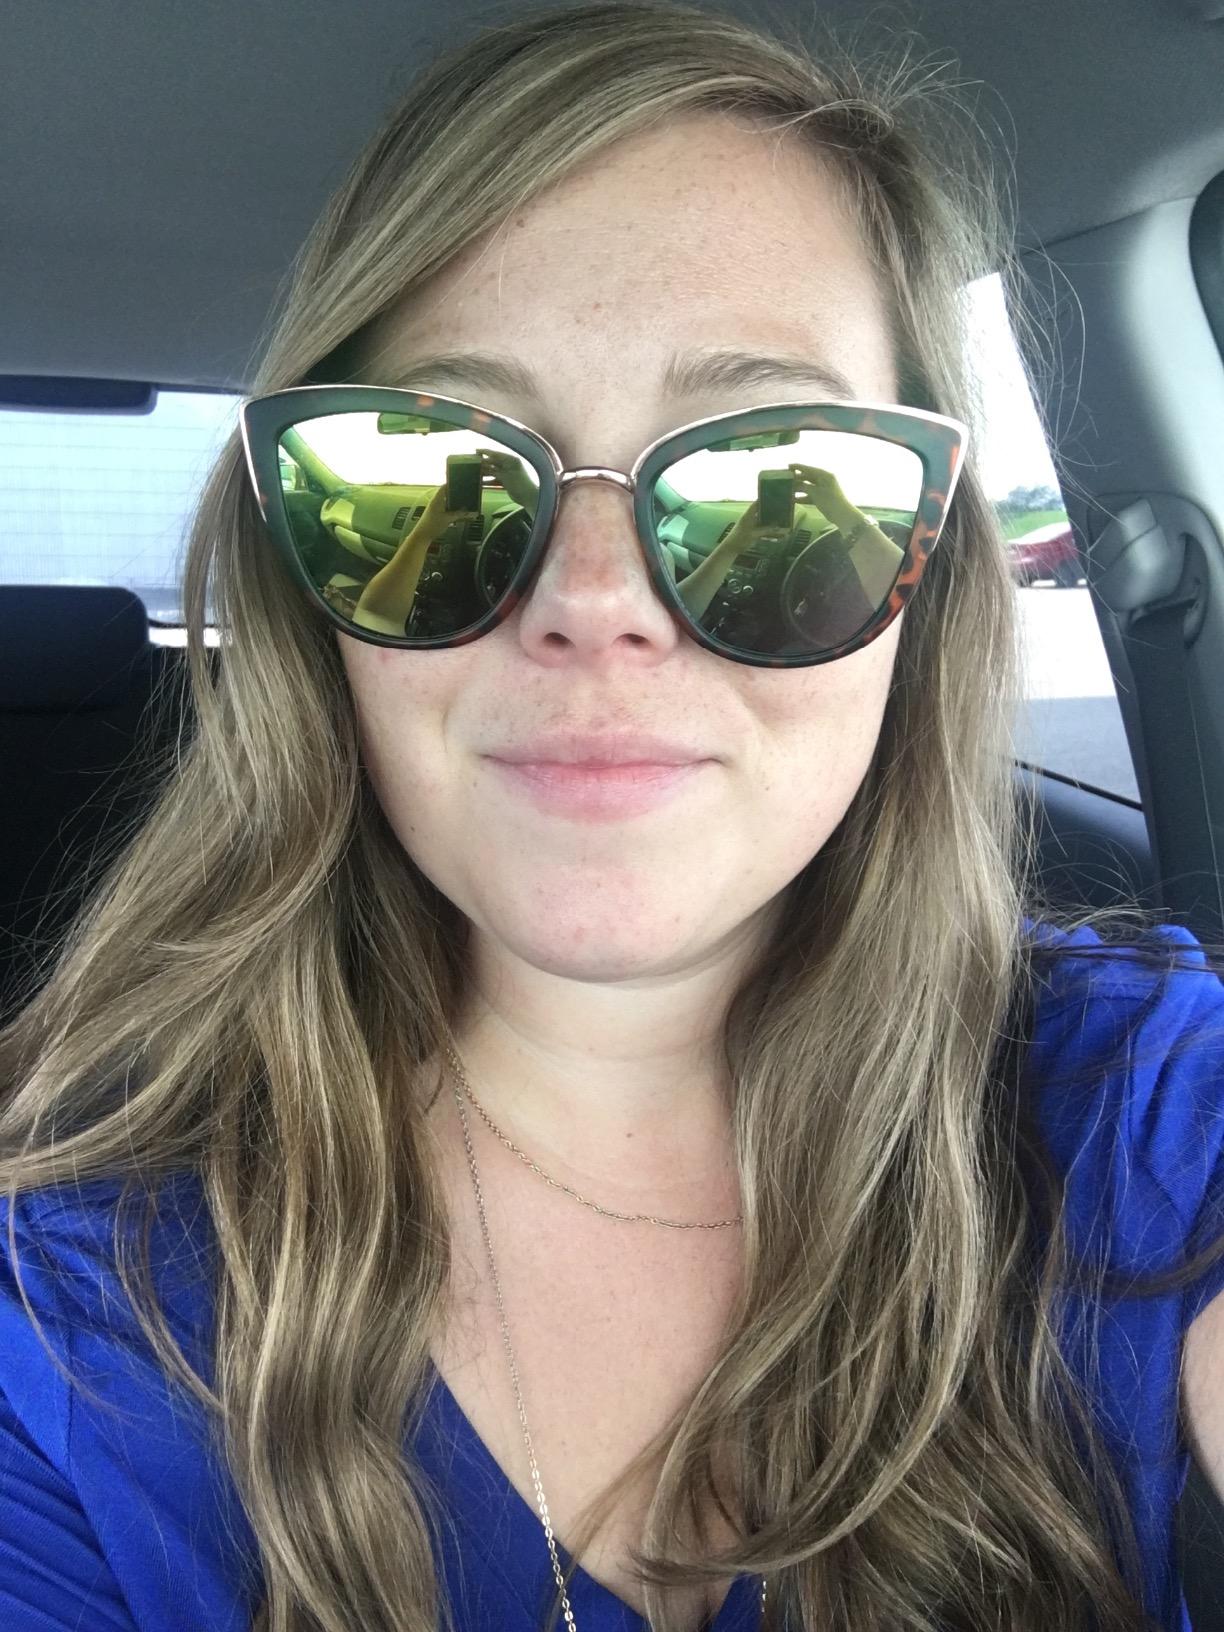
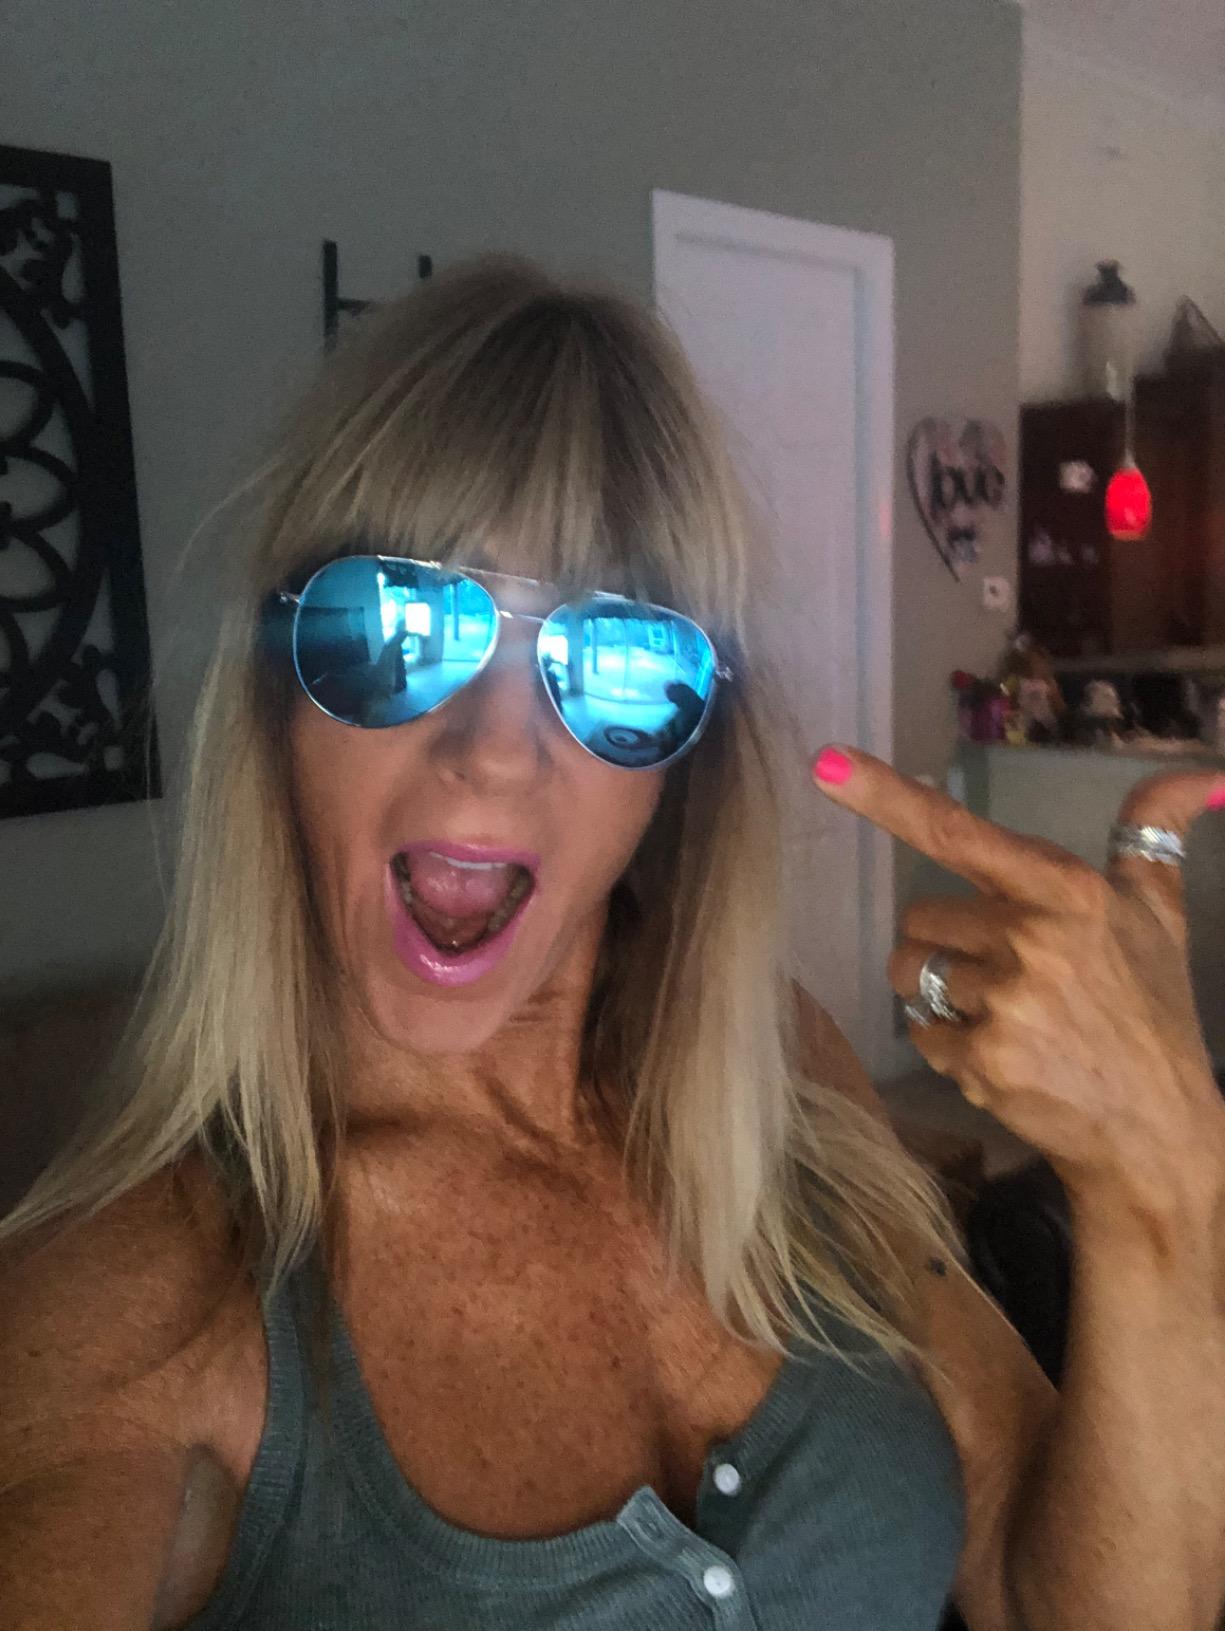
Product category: accessories_sunglasses
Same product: no